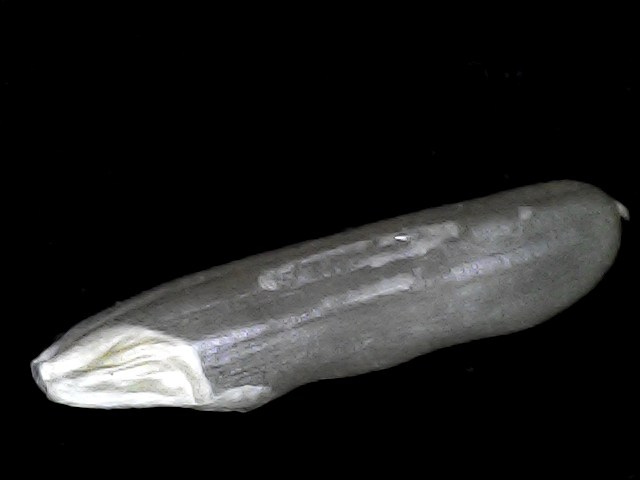
Rice variety: BD70